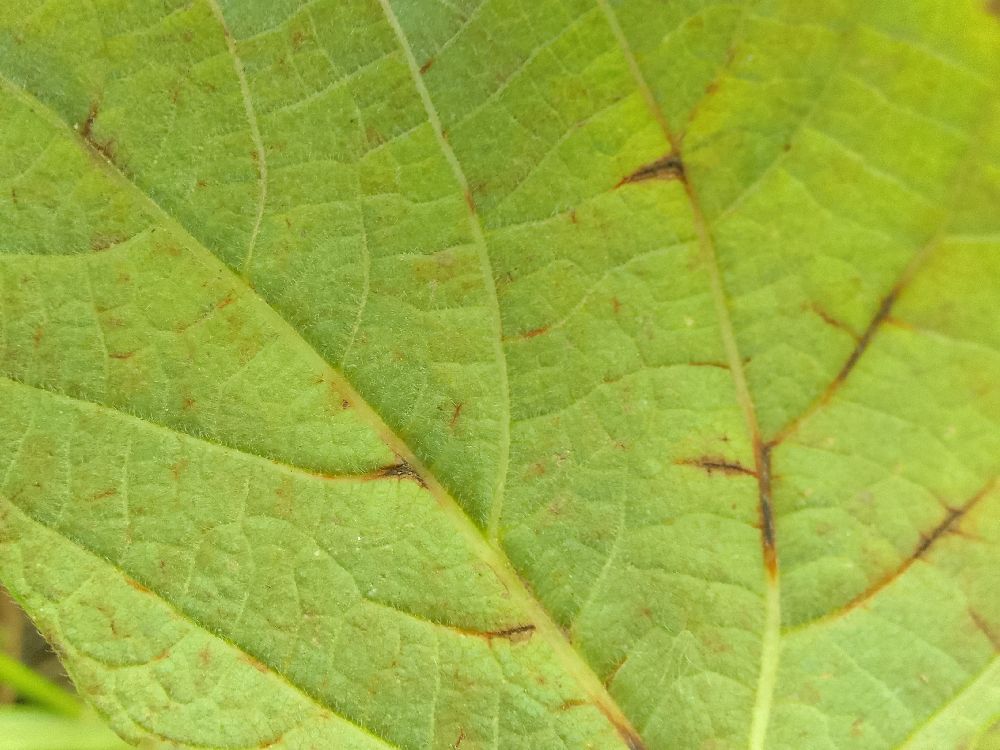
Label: anthracnose